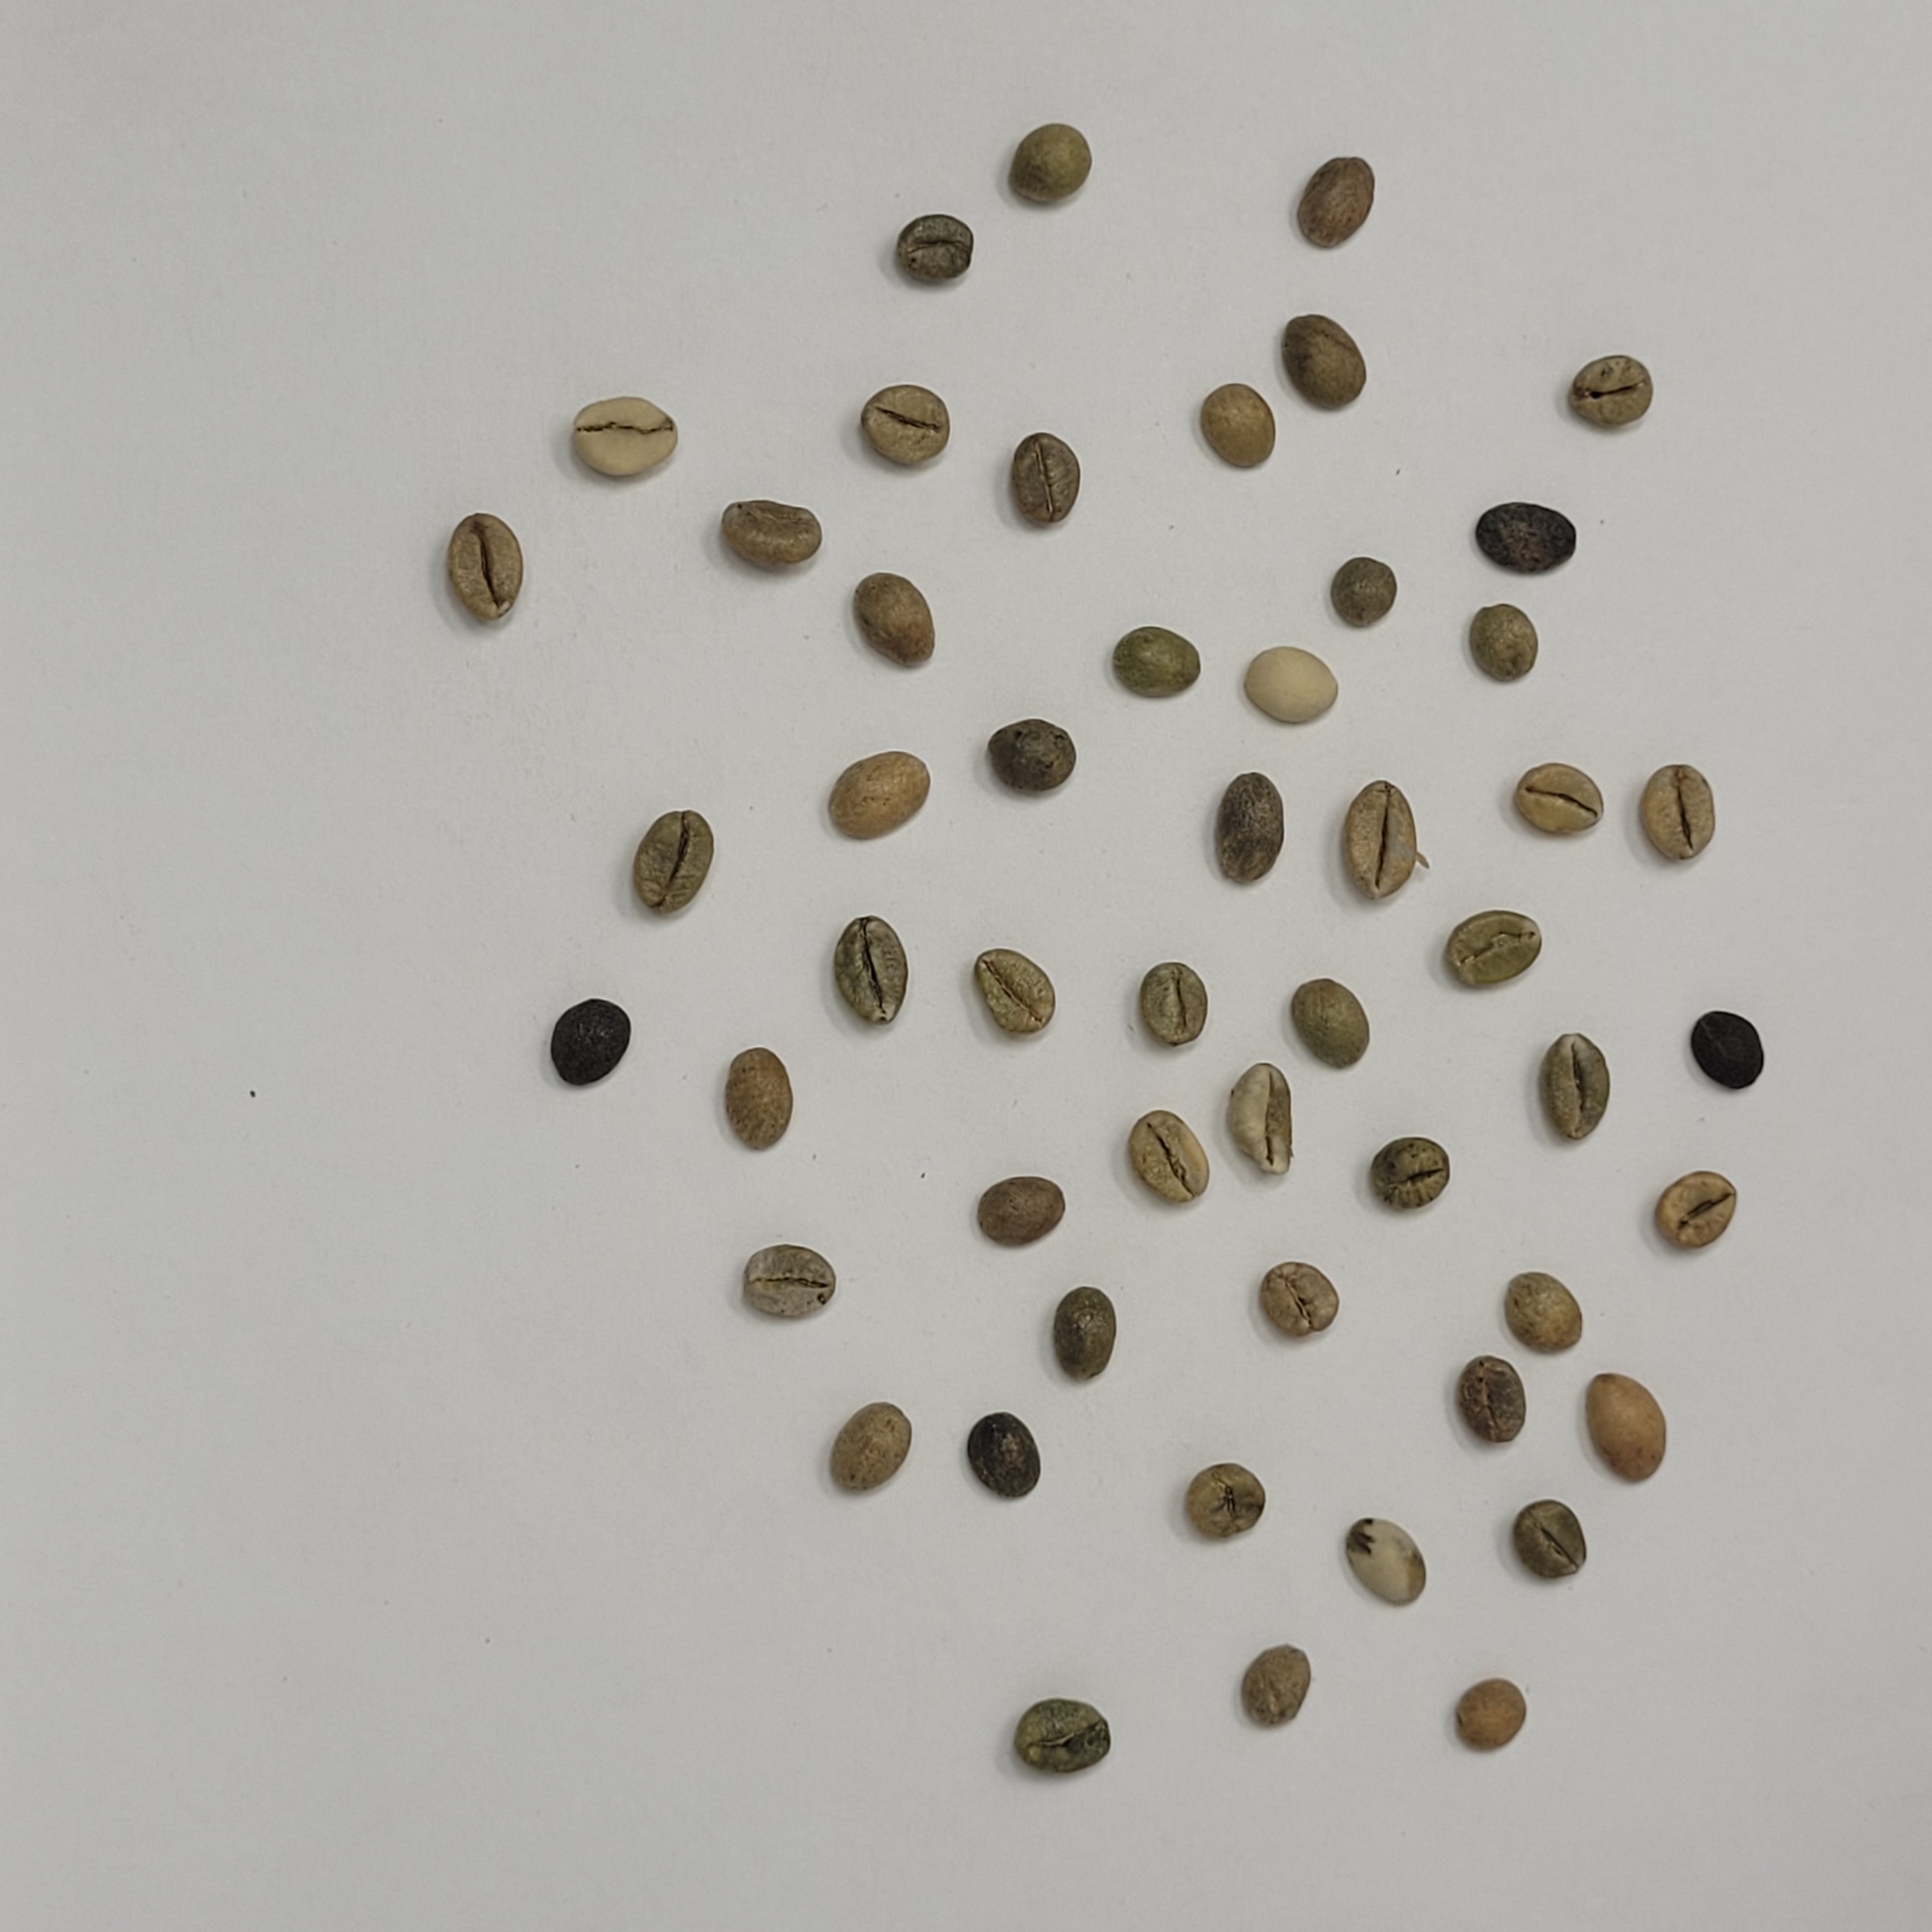
Coffee bean quality grade: C